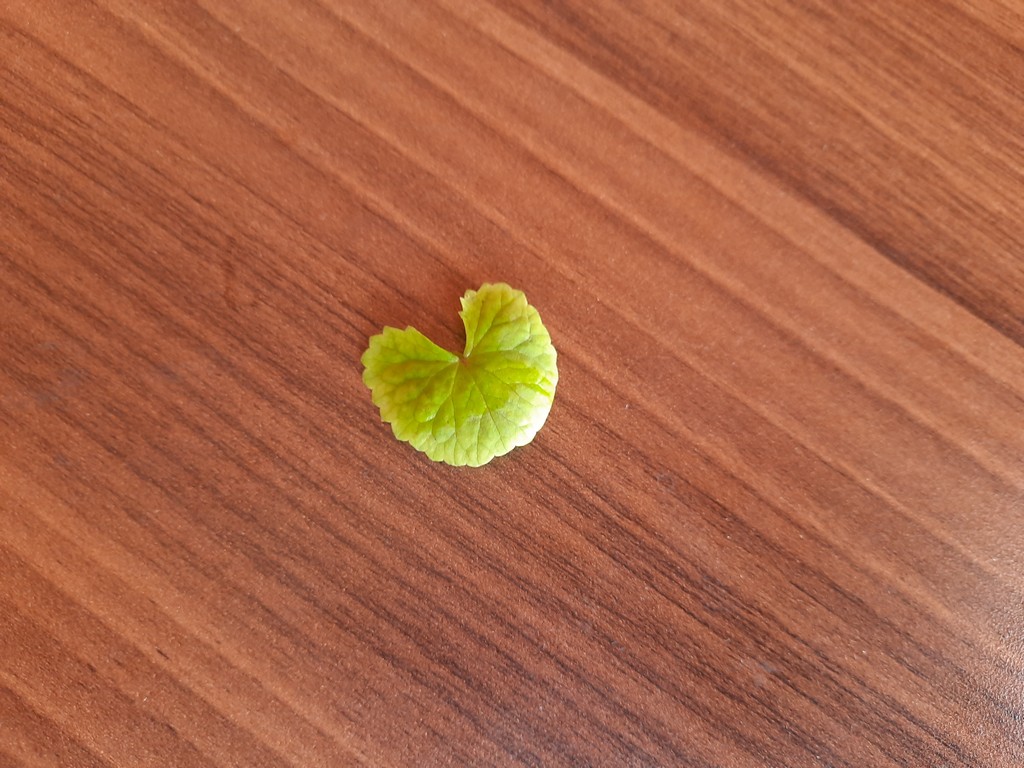
Label: Healthy